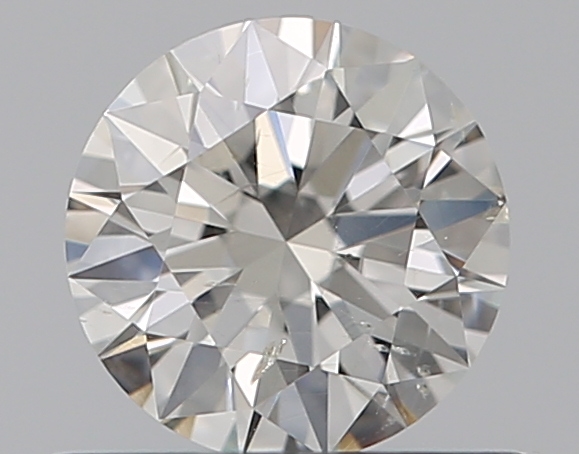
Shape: round
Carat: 0.5
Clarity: SI2
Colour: H
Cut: EX
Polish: EX
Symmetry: EX
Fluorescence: N
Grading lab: GIA
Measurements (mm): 5.14 x 5.15 x 3.11